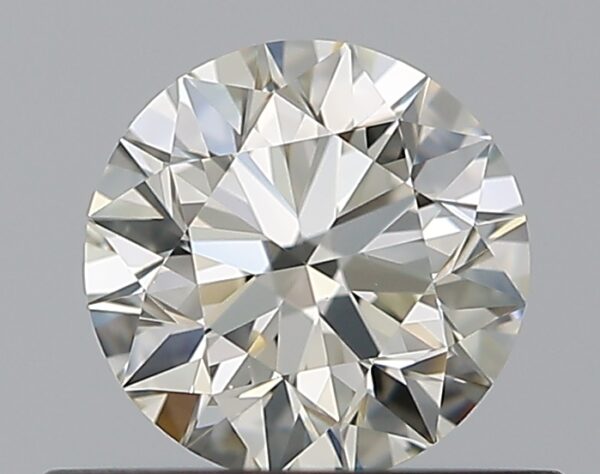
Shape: round
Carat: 0.5
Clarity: VVS2
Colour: L
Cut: EX
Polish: EX
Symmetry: EX
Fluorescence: F
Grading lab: GIA
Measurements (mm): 5.03 x 5.06 x 3.17